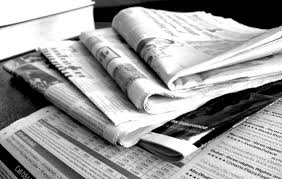
Label: paper